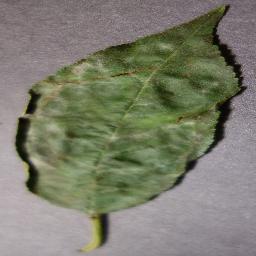
Label: Cherry___Powdery_mildew